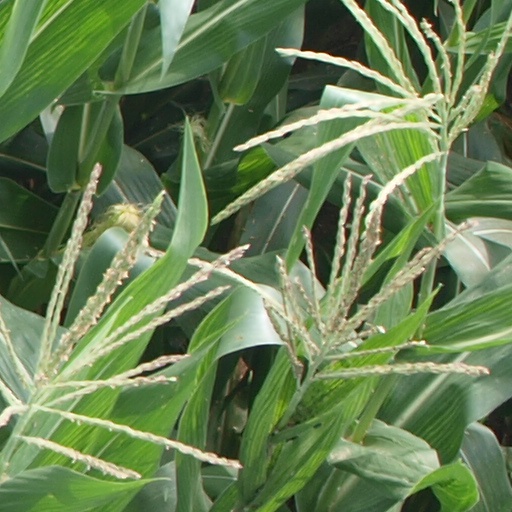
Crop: maize; corn